Narsingdi

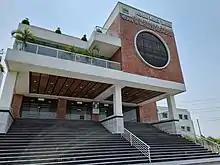
Abdul Kadir Molla International School In Narsingdi.

Notable secondary schools of the city and the district include Brahmondi K.K.M Govt High School (1946), NKM High School and Homes (2008), Satirpara K.K. Institution School & College (1901), Narsingdi Govt. Girl's High School (1934), Balapur Nabin Chandra High School (1905), Charsindur Govt. High School (1919), Shibpur Govt. Pilot Model High School (1918) and Sir K.G Gupta High School (1919).